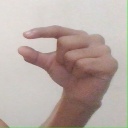
अक्षर: ग